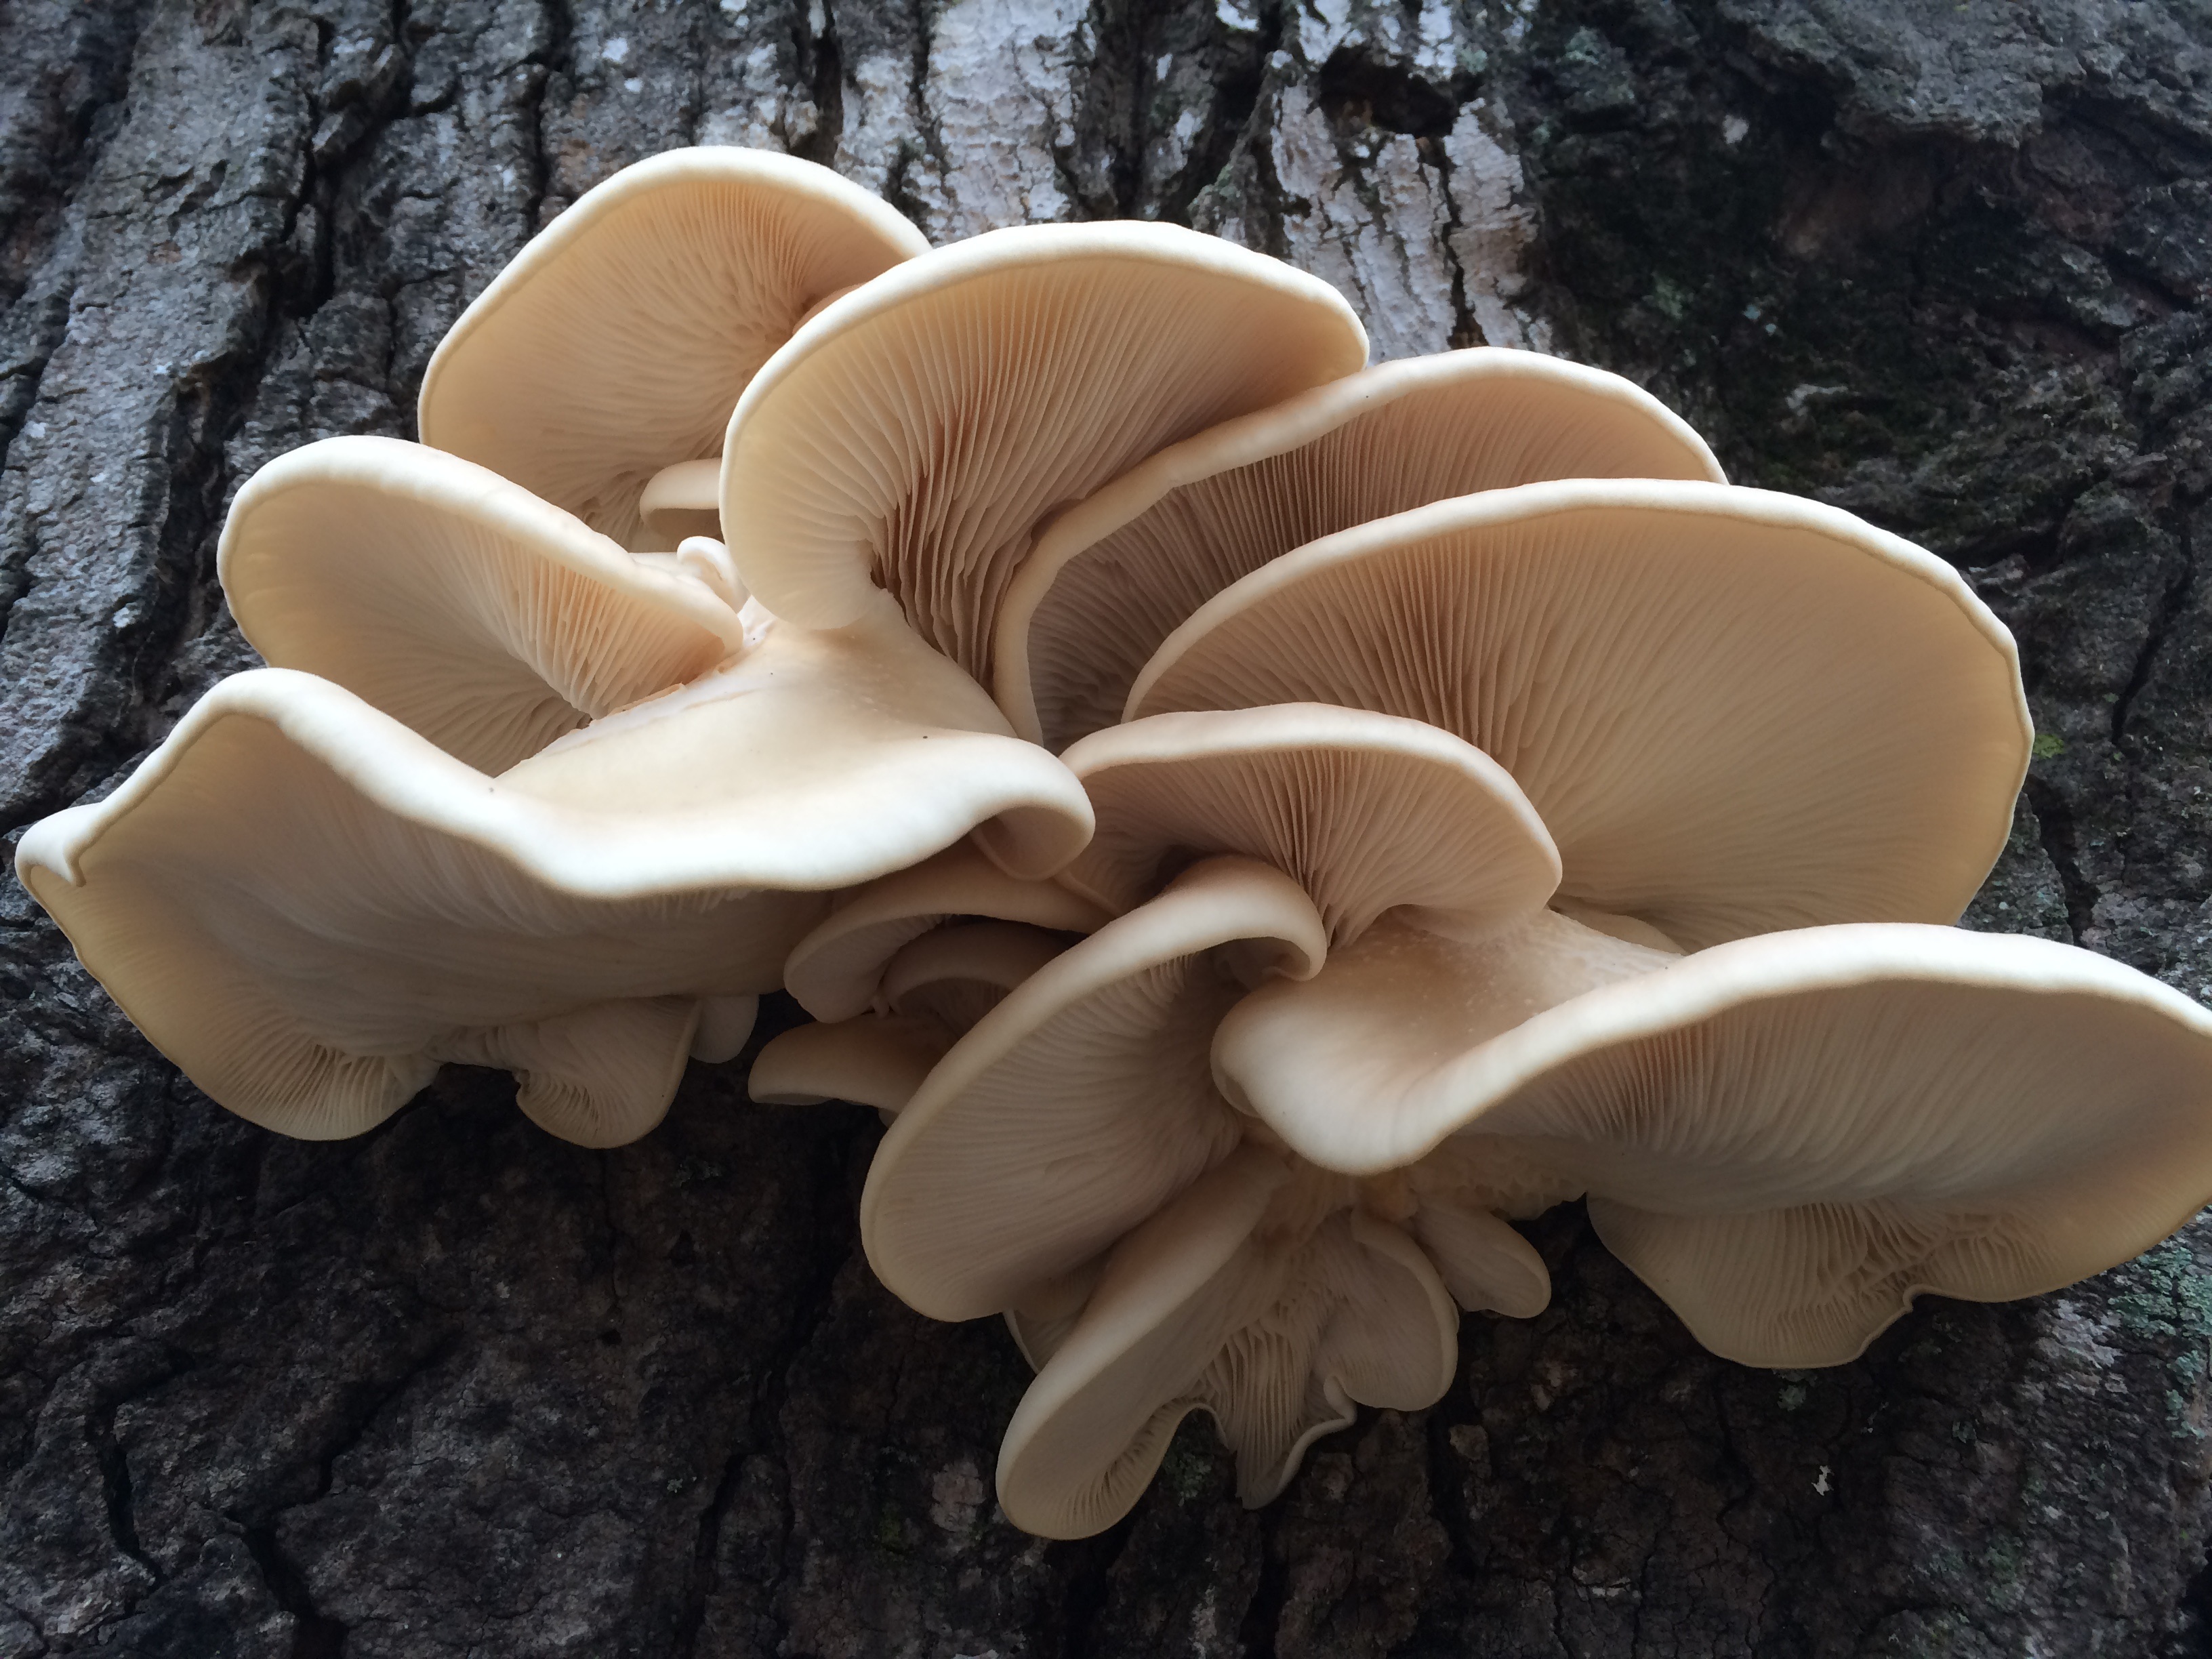
mushroom, fungus, fungi, auriculariales, agaricus, macro photography, after rain, oyster mushroom, edible mushroom, old oak tree with fungi, medicinal mushroom, agaricomycetes, agaricaceae, champignon mushroom, pleurotus eryngii, auriculariaceae